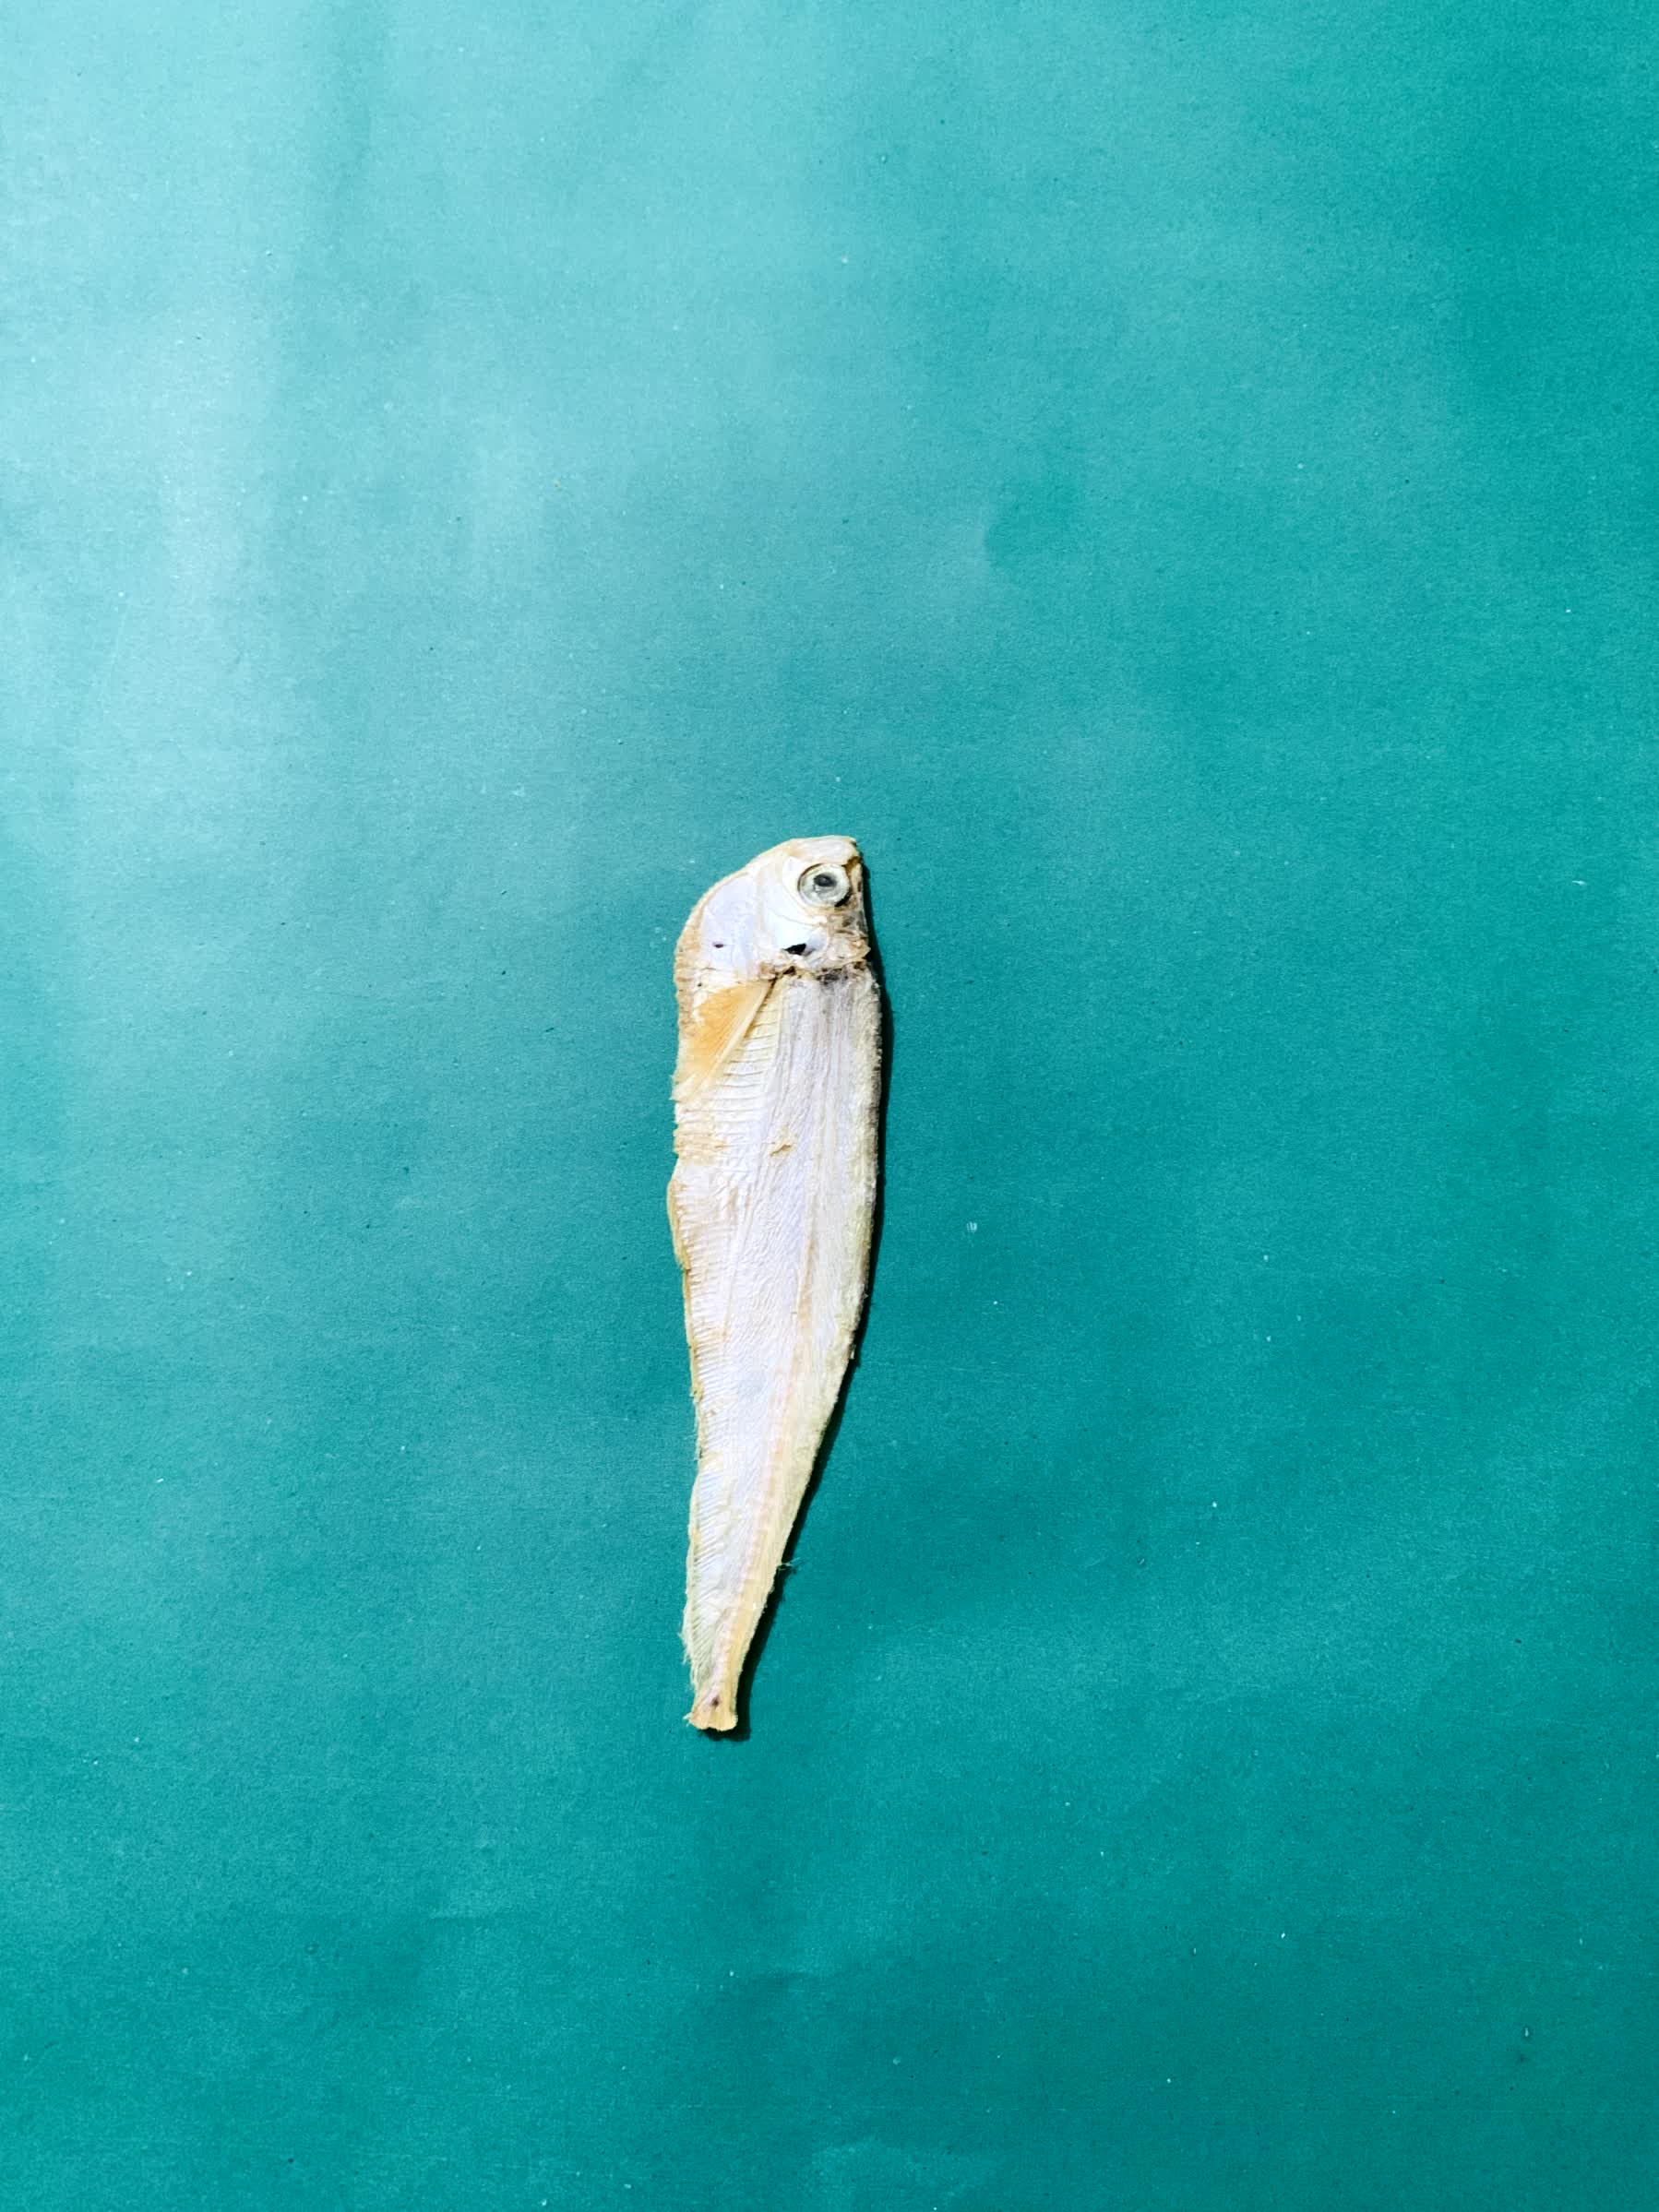
Species: Shukna Feuwa